Coast Guard Squadron One

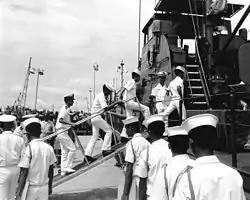
South Vietnamese navy crewmen board a former Squadron One cutter during re-commissioning ceremonies at Cat Lo Navy Base, 15 August 1970.

After "Point Grey" and "Point Orient" were turned over to the RVNN on 14 July only "Point Cypress" and "Point Marone" were left in Division 13. On that day the remaining two cutters were given orders to report to the lower Mekong Delta and provide support for operations in the Than Phu Secret Zone. On 19 and 20 July the crews of both cutters consisted of a full complement of 13 RVN sailors and 5 Coast Guardsmen including the commanding officers. Kit Carson Scouts were also embarked, making the decks very crowded. The Scouts were put ashore on a search and destroy mission and the cutters backed them up with gunfire from their decks and the cutter small boats. The raid was successful, netting several captured VC troops and boxes of documents. A week later both cutters with Australian Army explosive ordnance disposal soldiers aboard cruised the My Thanh River and destroyed fortifications.